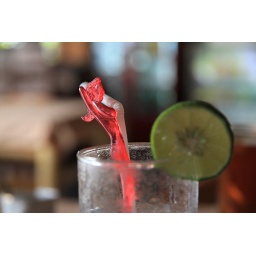
nude girl in the glass